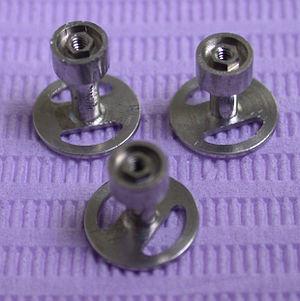
Implant titane à insertion latérale
Un implant dentaire ou ancrage dentaire est un dispositif médical — sorte de vis en titane ou zircone ou polymère — inséré dans le maxillaire ou la mandibule et destiné à créer un ancrage capable de recevoir une prothèse dentaire amovible ou fixée.